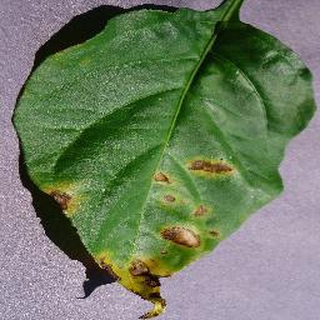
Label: bell_pepper_bacterial_spot